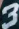
Number: 3